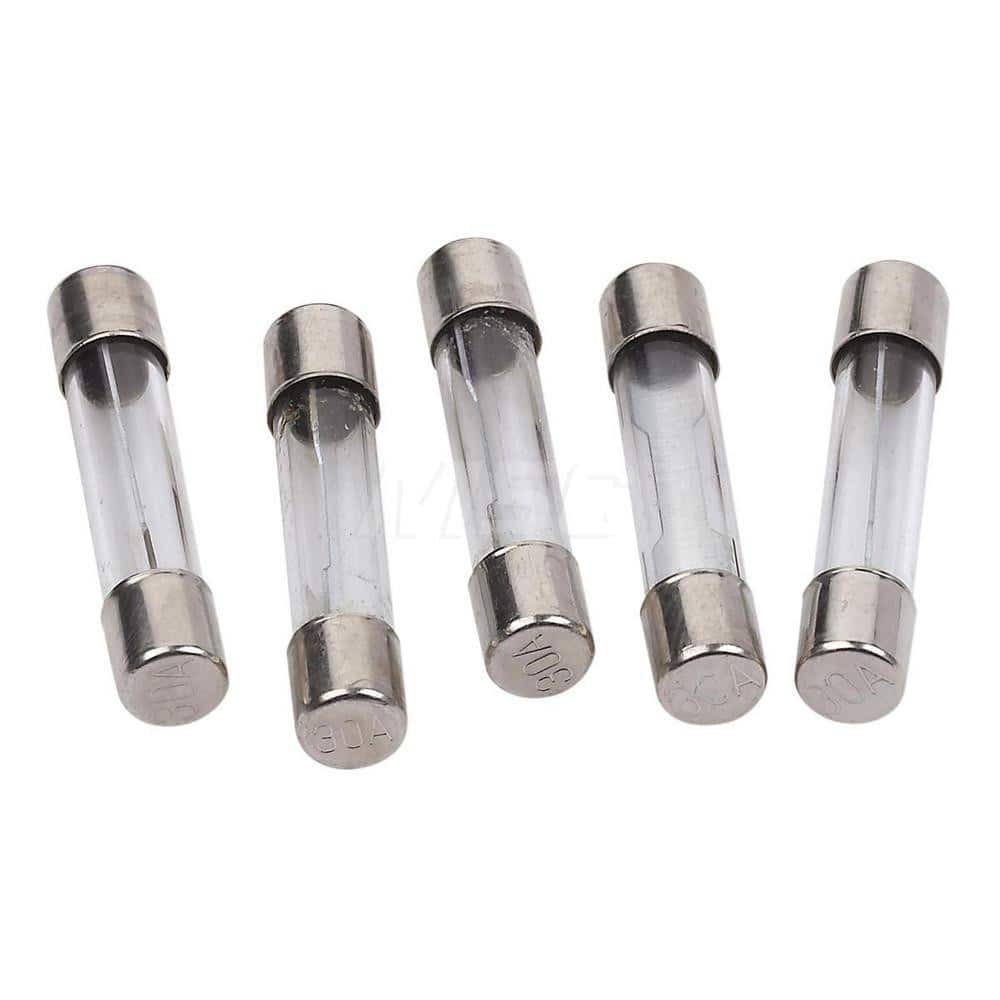
Automotive Fuses; Style: Fast Acting; Amperage Rating: 30.0000; Blade Style: Standard; Color: Clear; Overall Height: .31; Length (Decimal Inch): 0.35; Length (Inch): 0.35; Color: Clear; Overall Length: 0.35; Amperage: 30.0000; Fuse Style: Fast Acting
Item #: 20788808 Brand: RoadPro Model #: RPAGC30 Product Specifications Style Fast Acting Amperage Rating 30.0000 Blade Style Standard Color Clear Overall Height .31 Length (Decimal Inch) 0.35 Length (Inch) 0.35
Brand: RoadPro
Category: Vehicles & Parts > Vehicle Parts & Accessories > Motor Vehicle Parts > Motor Vehicle Power & Electrical Systems > Fuses